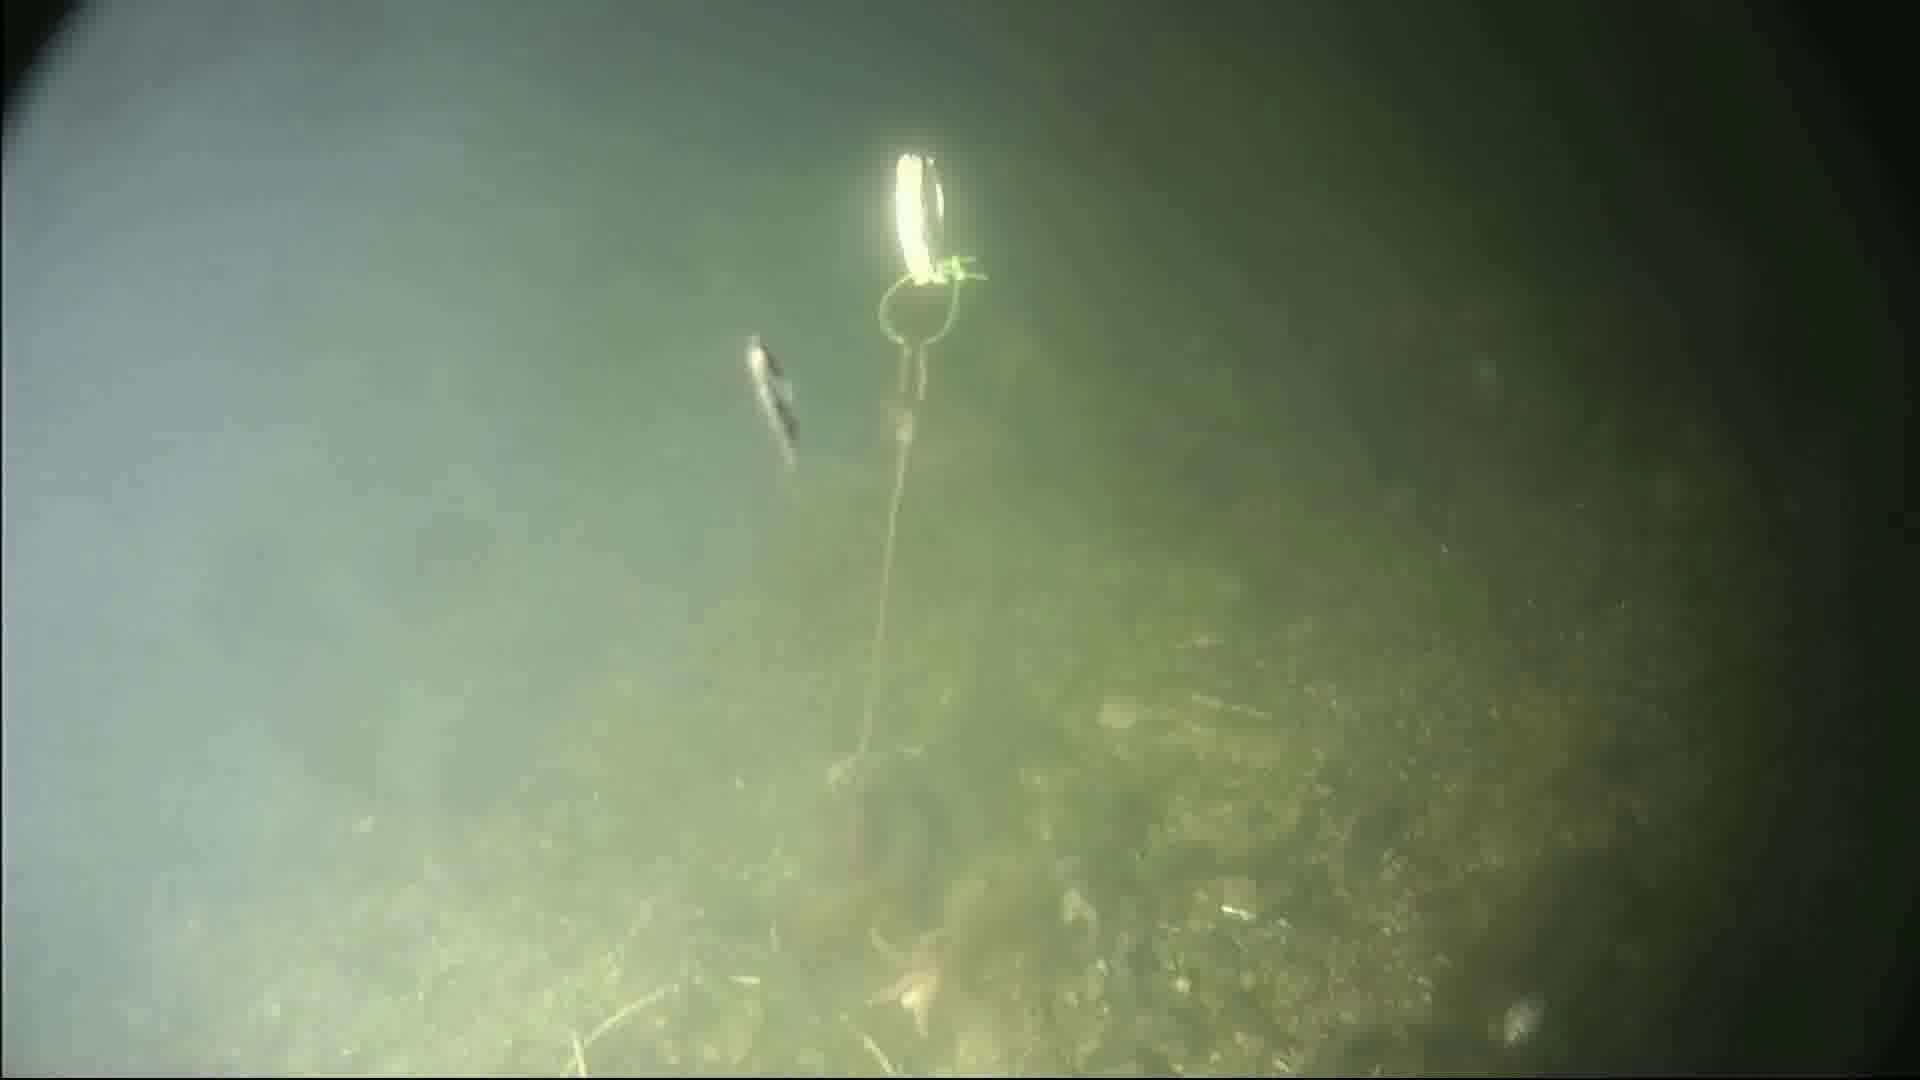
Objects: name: starfish
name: small_fish